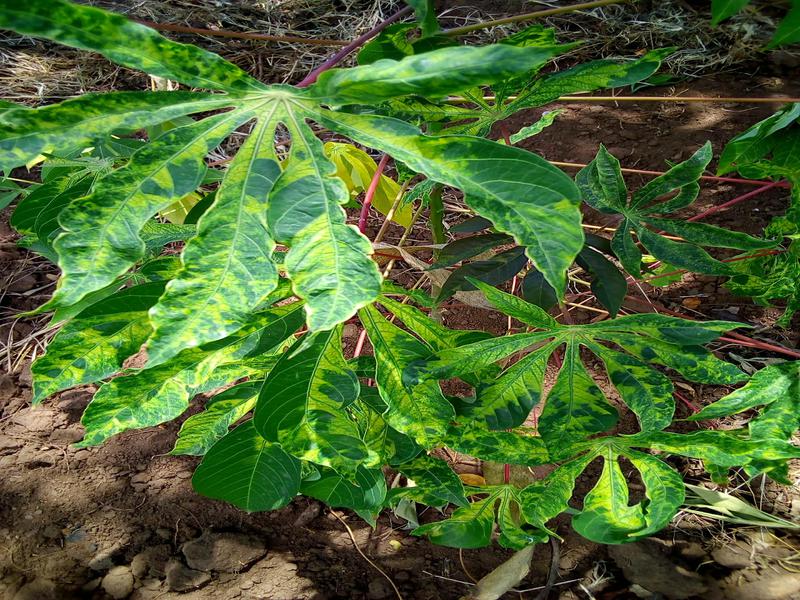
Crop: cassava
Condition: mosaic_disease